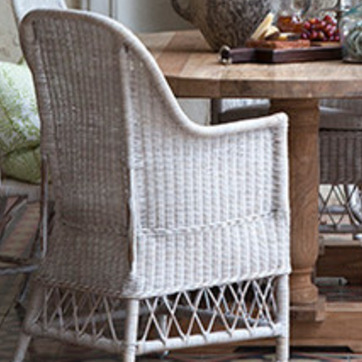
Material: other